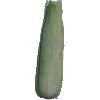
Label: Corn Husk 1